Geely Jiaji

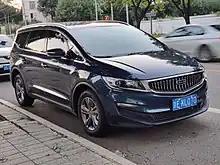
Geely Jiaji Platinum Edition facelift

A facelift variant called the Jiaji Platinum Edition was launched in September 2021 featuring redesigned grilles. The Jiaji Platinum Edition is powered by a 1.8-litre Turbo engine producing 183 hp (135 kW) and 300N·m mated to a 7-speed dual-clutch (DCT) automatic transmission.